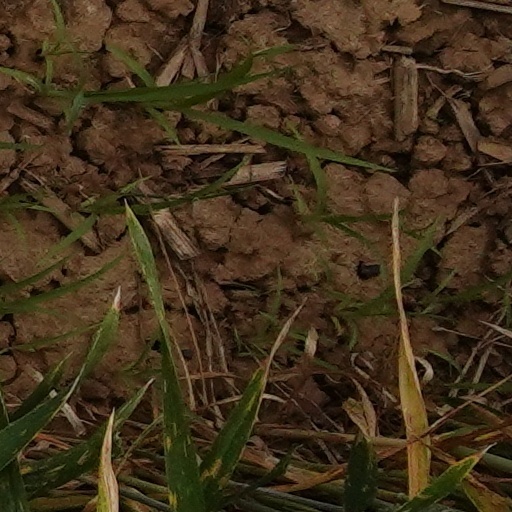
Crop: wheat